Matt Leyden

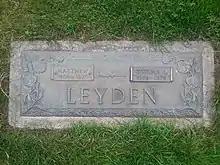
Leyden's gravestone in Mount Lawn Cemetery in Whitby, Ontario

Leyden received the Ontario Hockey Association gold stick award for dedication and service to the sport in 1956, and was made a lifetime member in 1972. The Ontario Hockey League has awarded Matt Leyden Trophy annually since 1972, for the OHL Coach of the Year. In 1973, Leyden received the CAHA Order of Merit. In 1975, the Ontario Hockey League split into east and west division, creating the Leyden division for the eastern teams. The Leyden Trophy was awarded to the winner of the Leyden division until 1994–95, when the league realigned into three divisions. It is now awarded to the regular season champion of the East division. Oshawa Minor Hockey introduced the Matt Leyden Memorial Award in 1976, as the organization's outstanding player award. Leyden was inducted into the Oshawa Sports Hall of Fame in 1986.